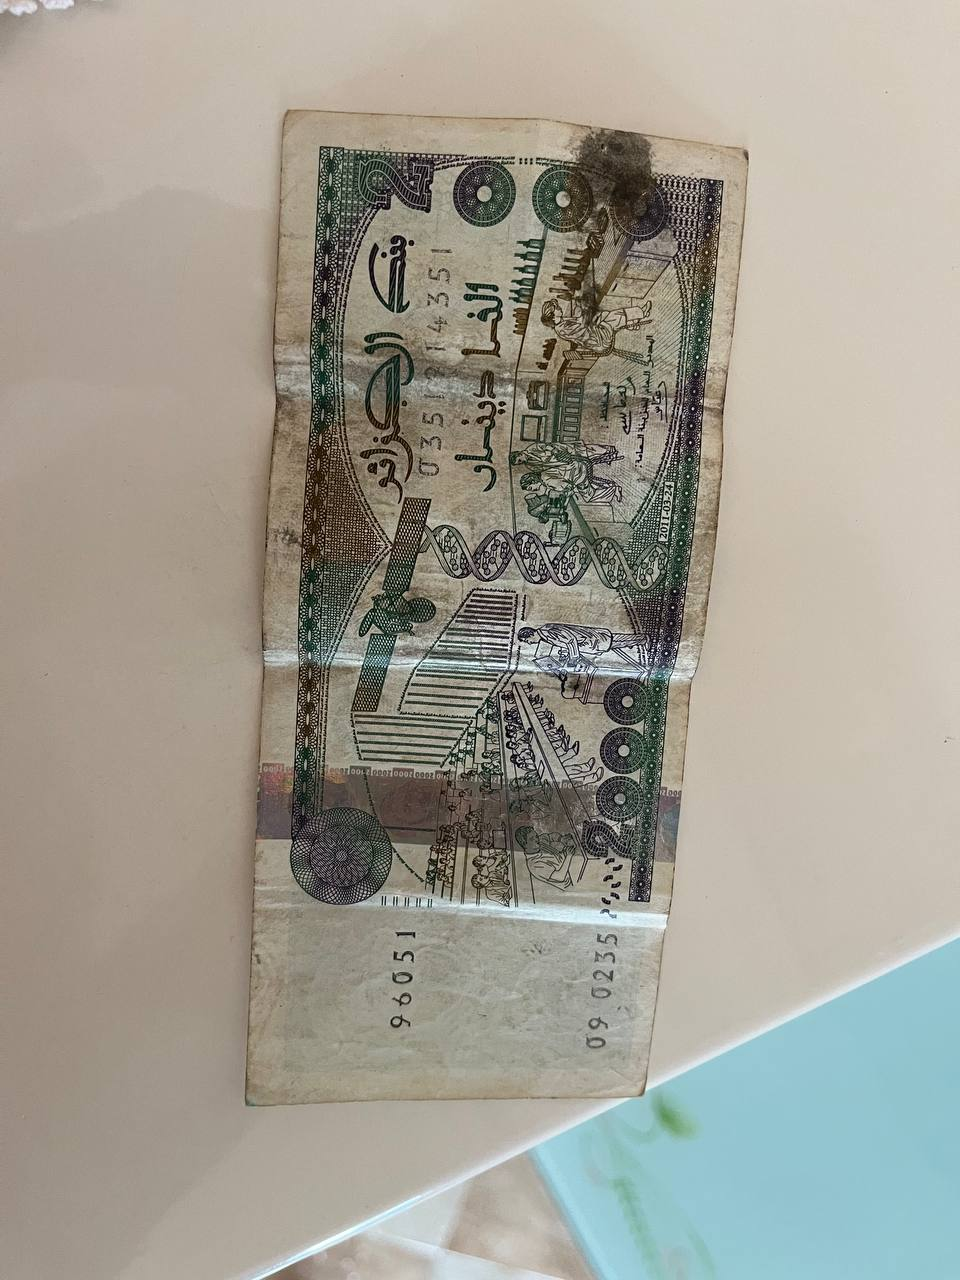
Denomination: 2000DZD